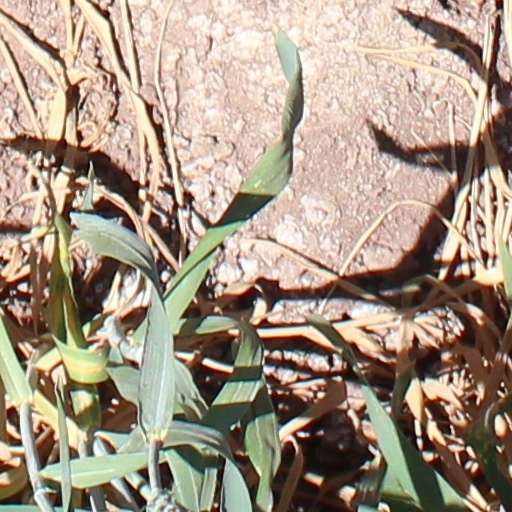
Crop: wheat